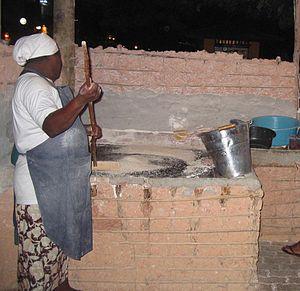
"La Plage du Fort est une plage brésilienne située à une cinquantaine de kilomètres de Salvador de Bahia ; on y arrive par la route des cocotiers ""estrada do coco"". Une route bien entretenue qui relie Salvador à Aracaju en longeant la côte ; appelée ""linha verde"" ou BA099.